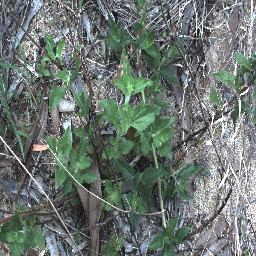
Label: siam_weed